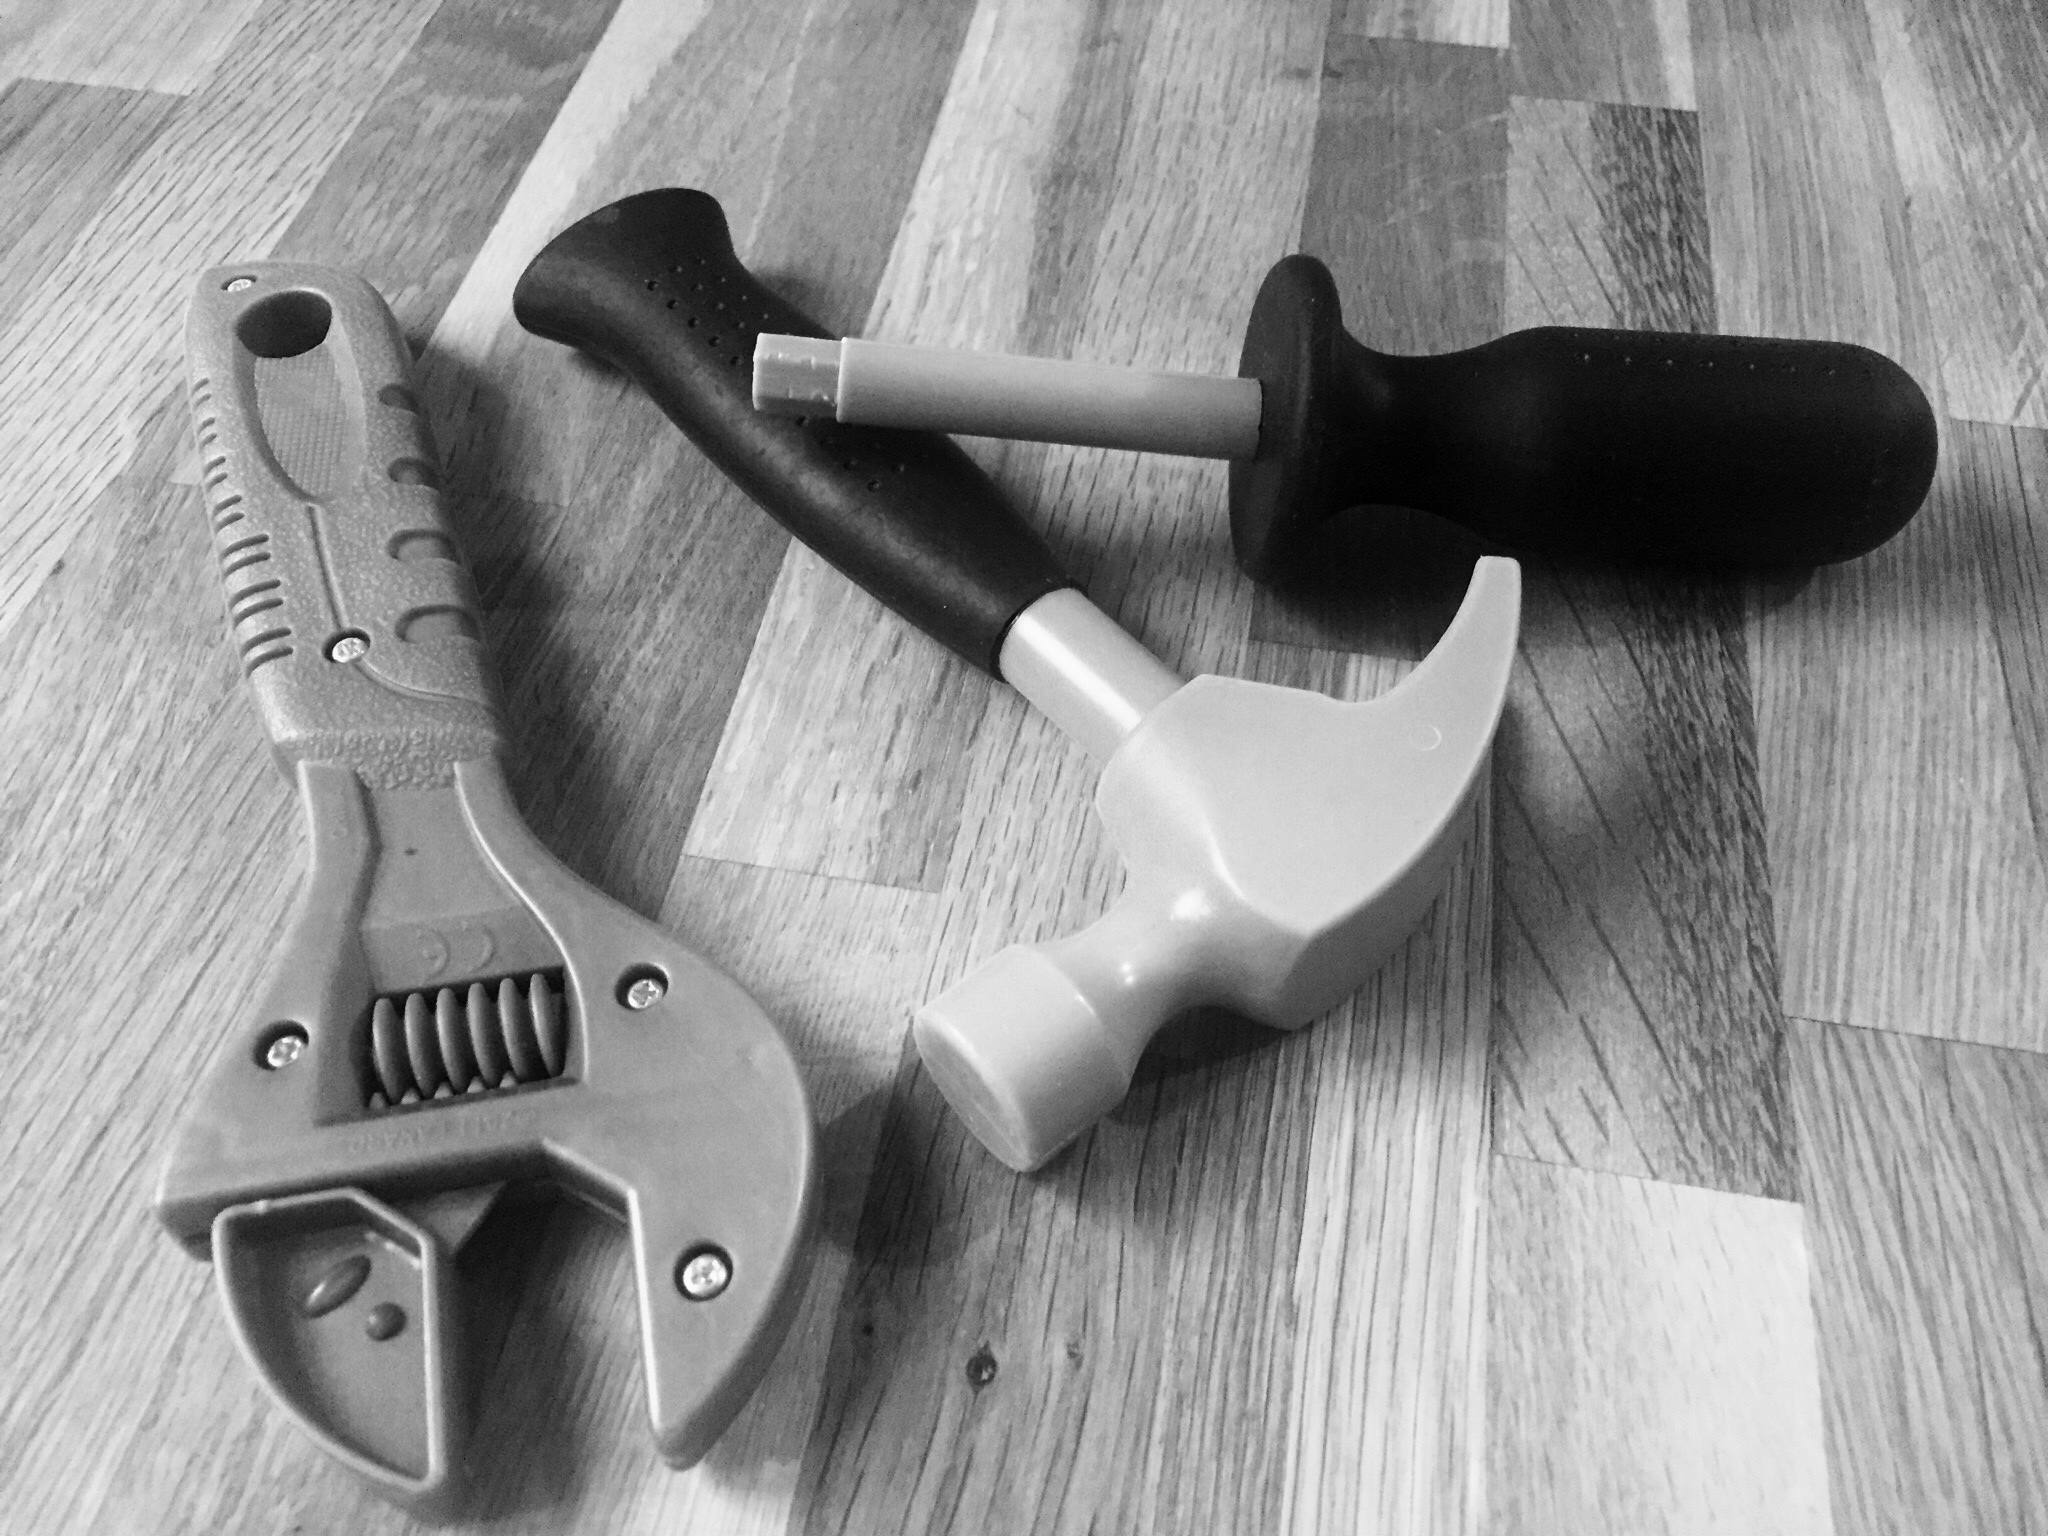
black and white, play, tool, monochrome, toys, kit, monochrome photography